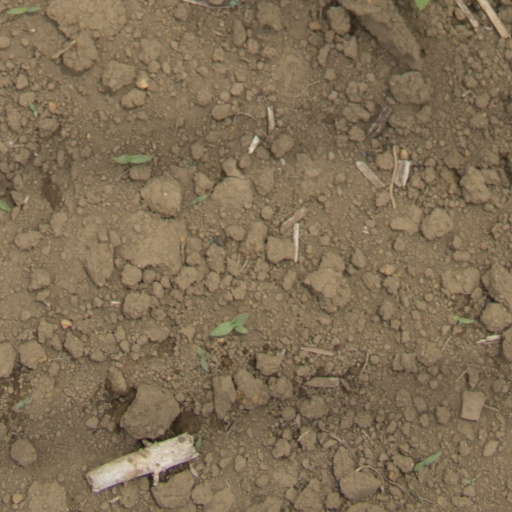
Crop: Jerusalem artichoke